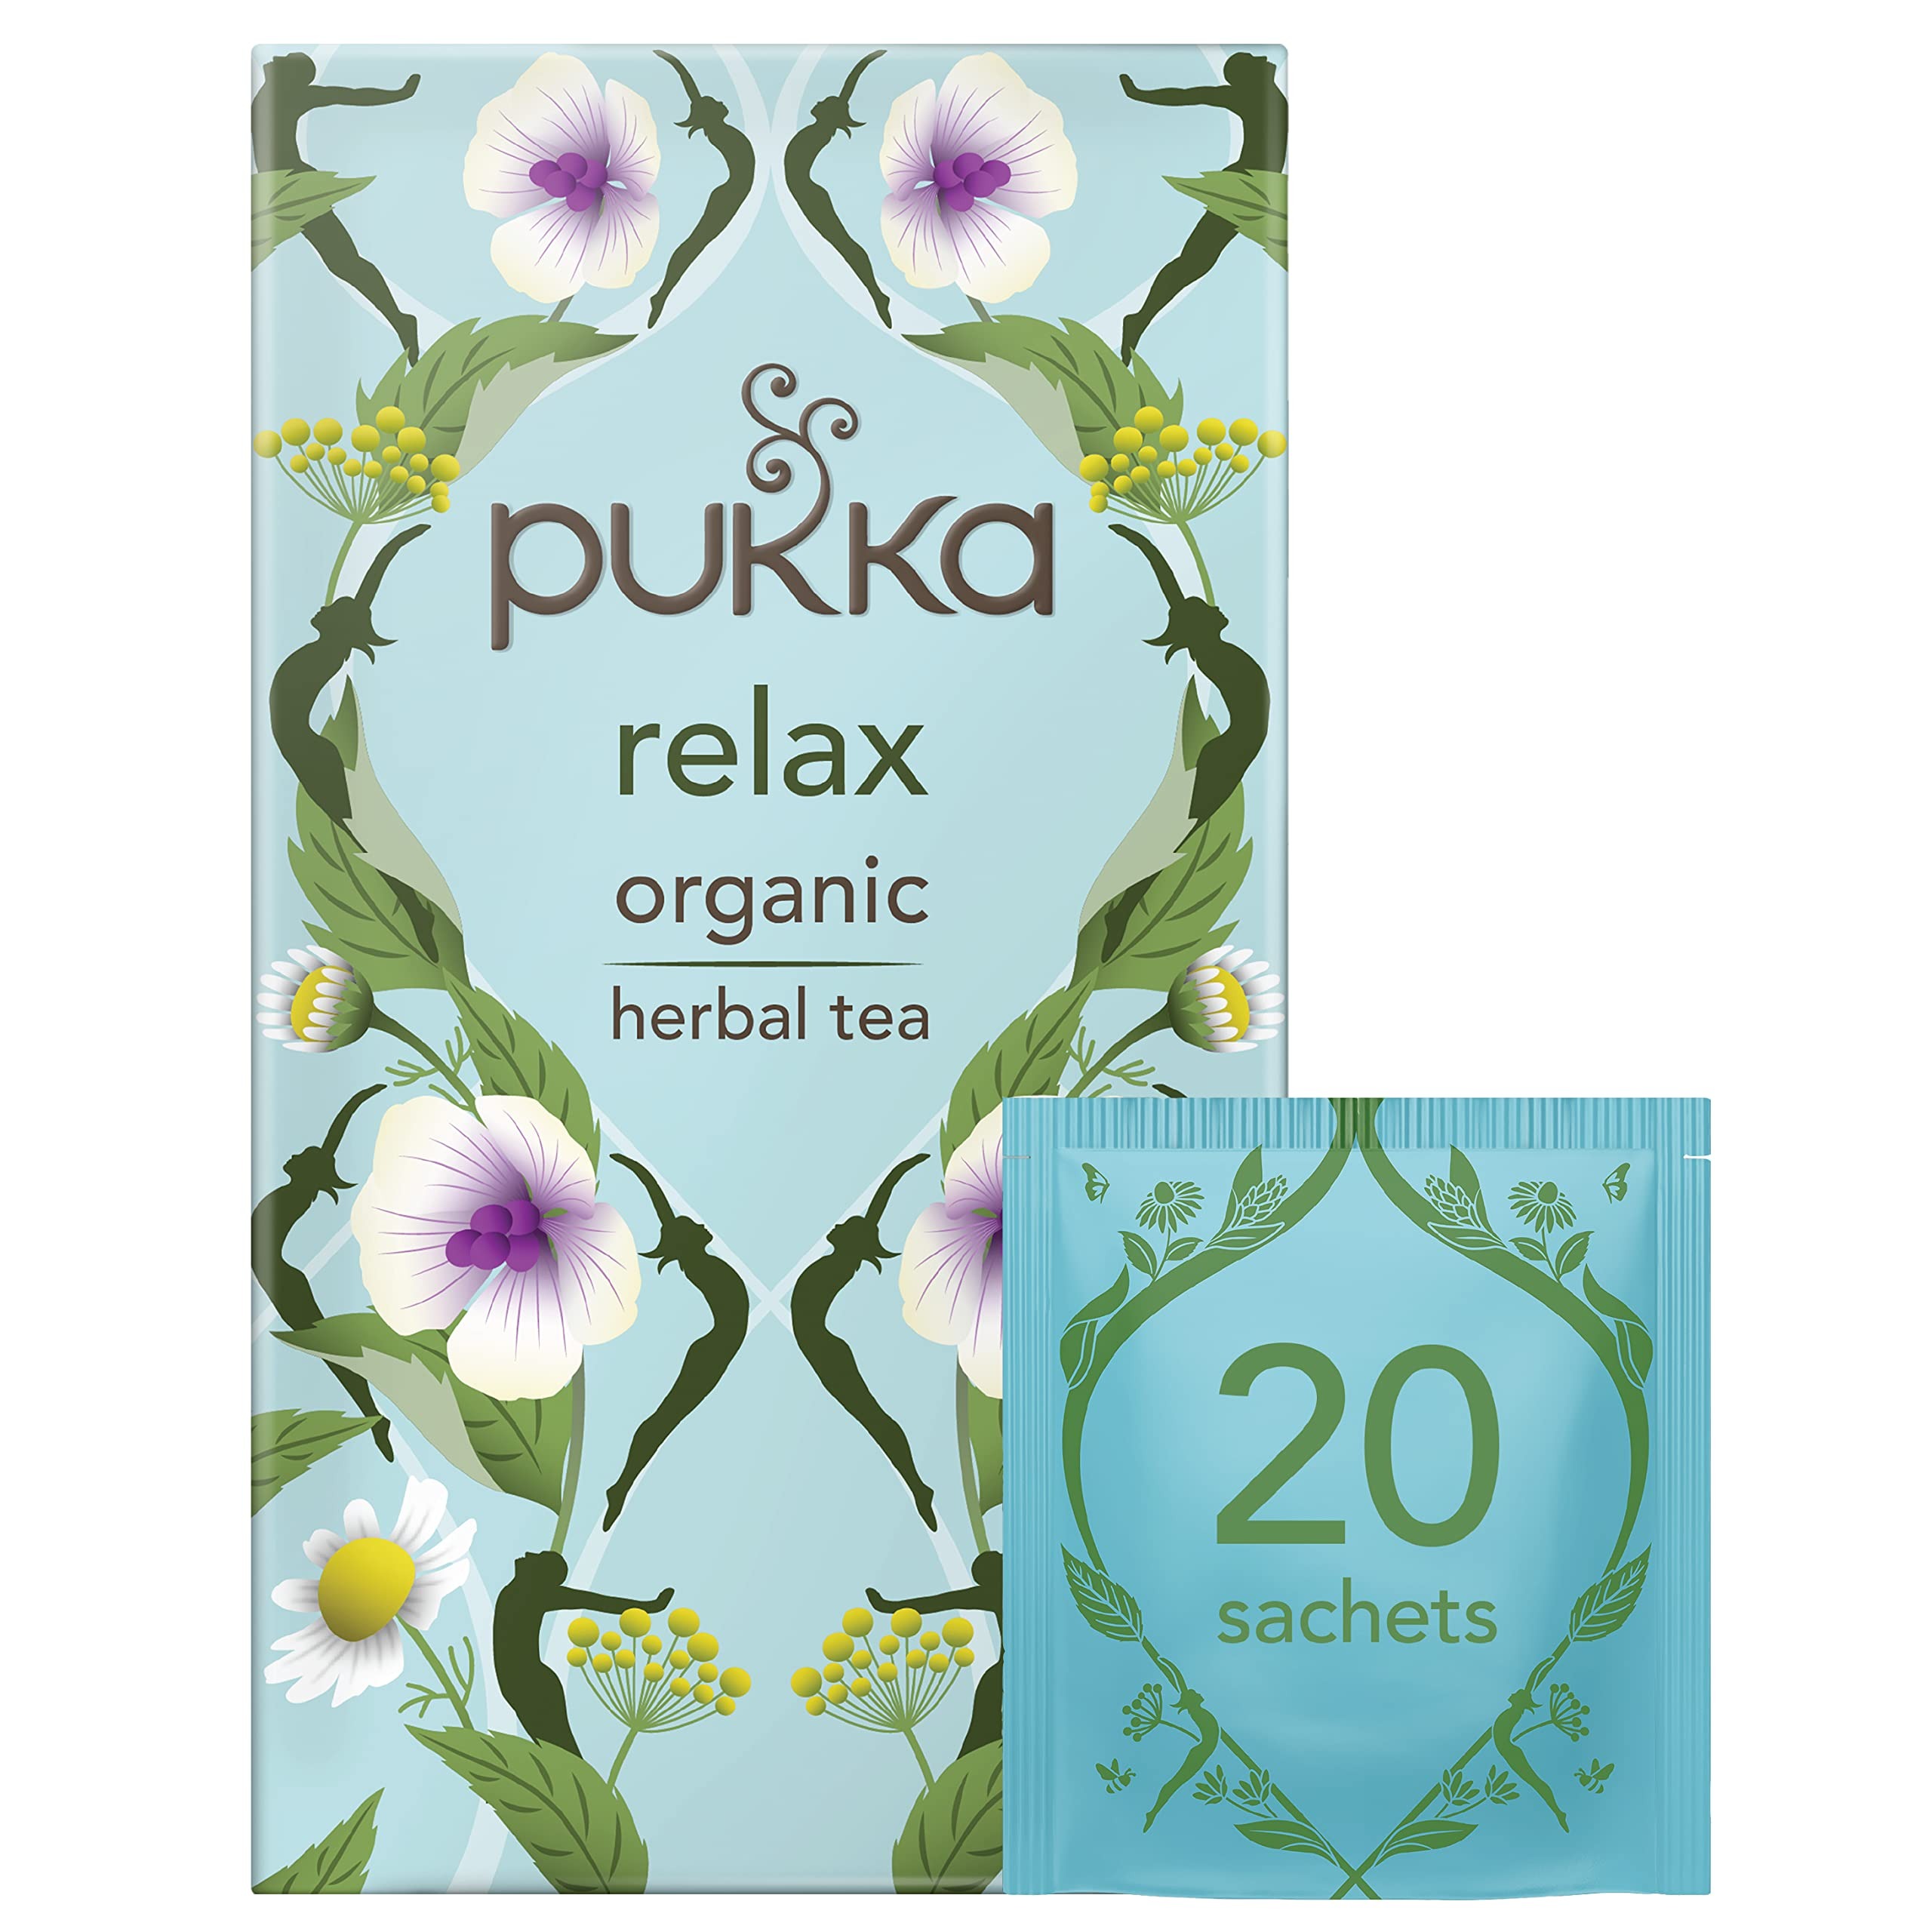
Item Name: Pukka Organic Teas, Relax, 20 Count
Bullet Point 1: Food Supplements
Bullet Point 2: Clear Liquid Stevia
Bullet Point 3: Stevita
Value: 20.0
Unit: Count

Price: 9.24